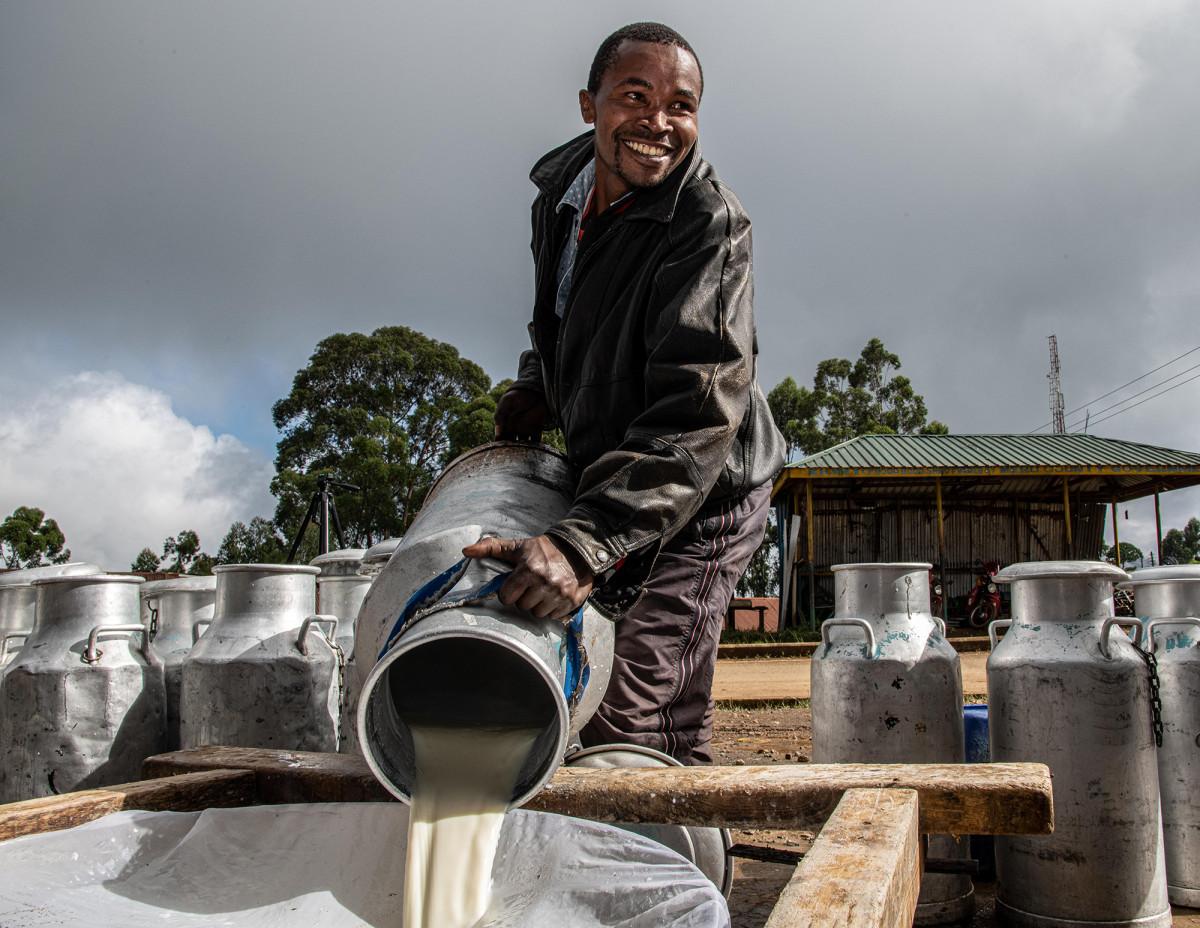
Mahali hapa ni mahali maziwa yanaweza kupelekwa na maziwa yakipelekwa katika eneo hili yanaenda kuchuchukwa na kuziweka kwenye mashine ili kuweza kutengenezewa na kuwekwa kwenye vitu na vifaa ambavyo vinawekwa.